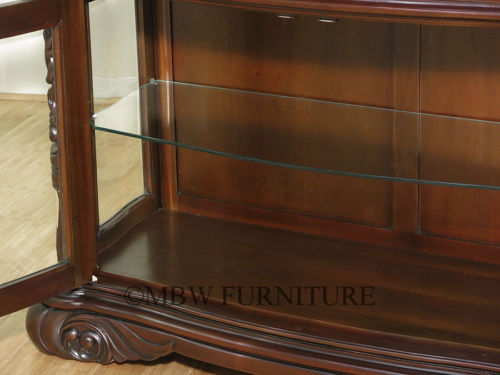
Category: cabinet